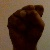
The image shows a hand gesture representing the letter 'S' in Indian Sign Language.